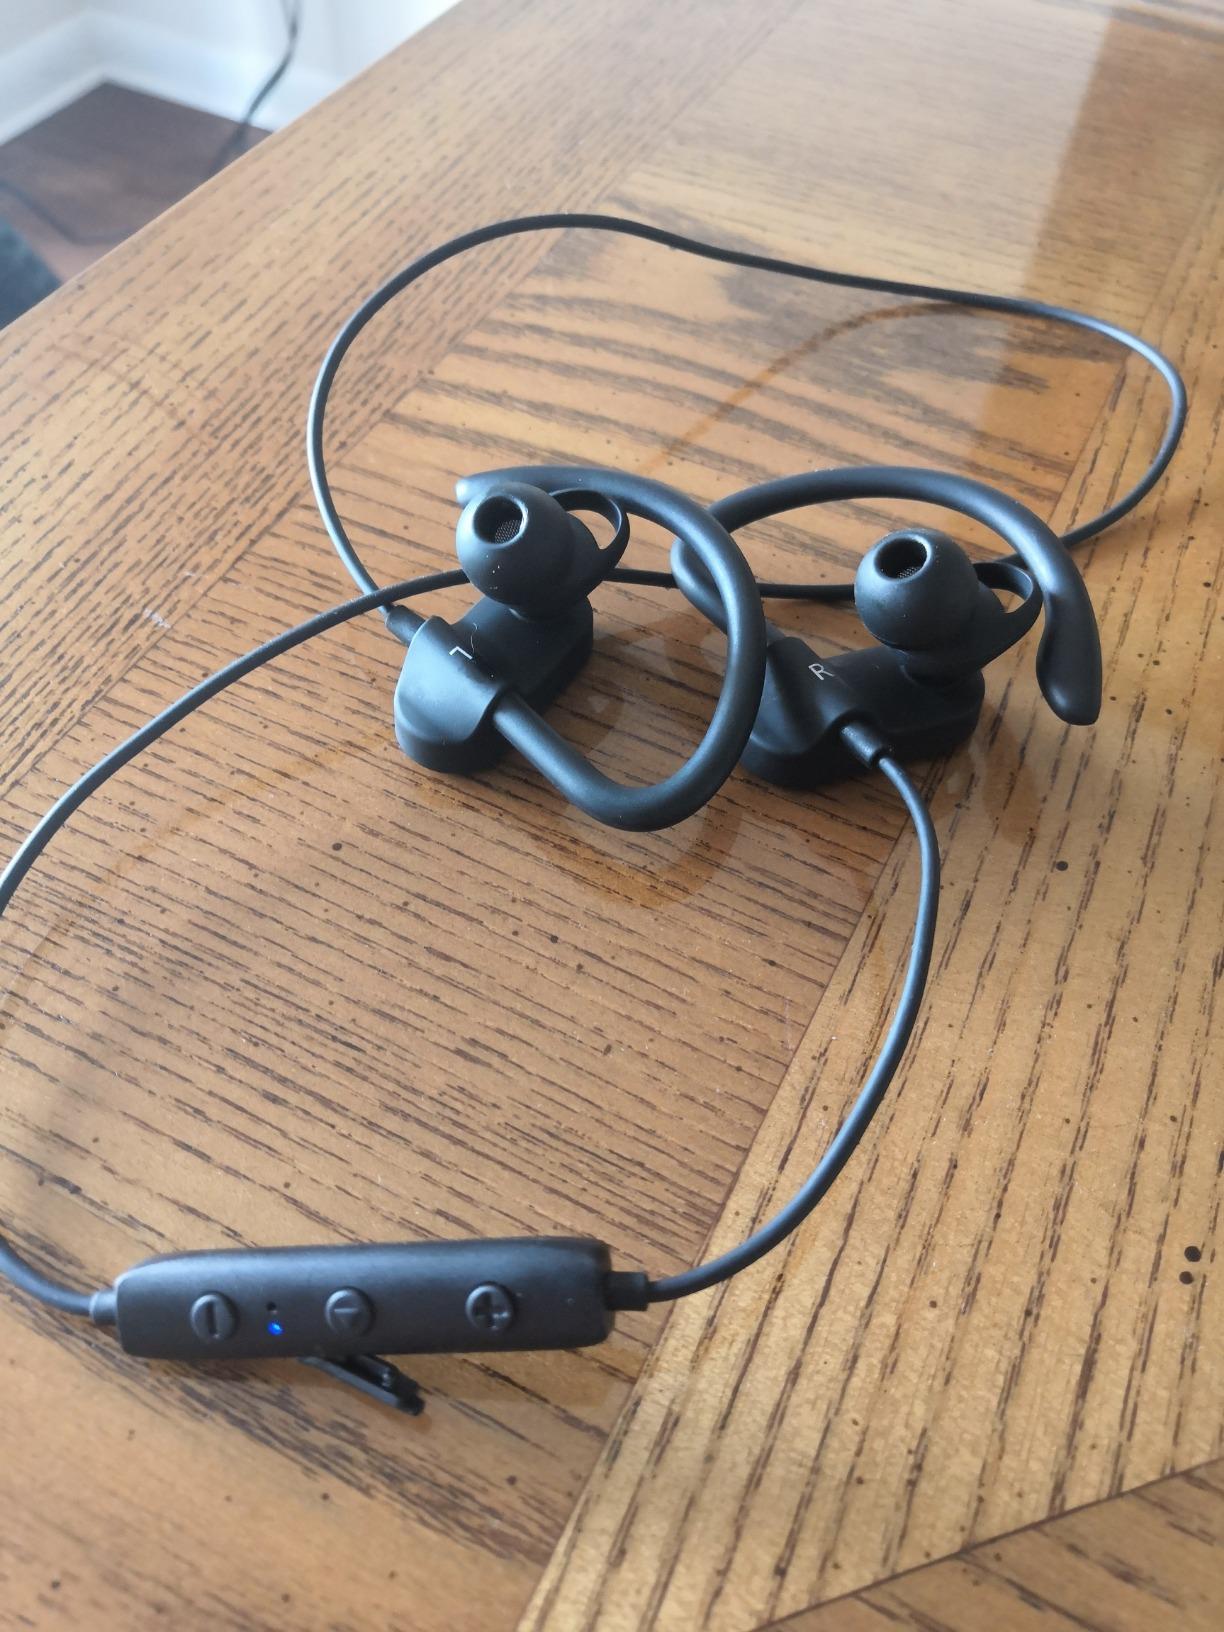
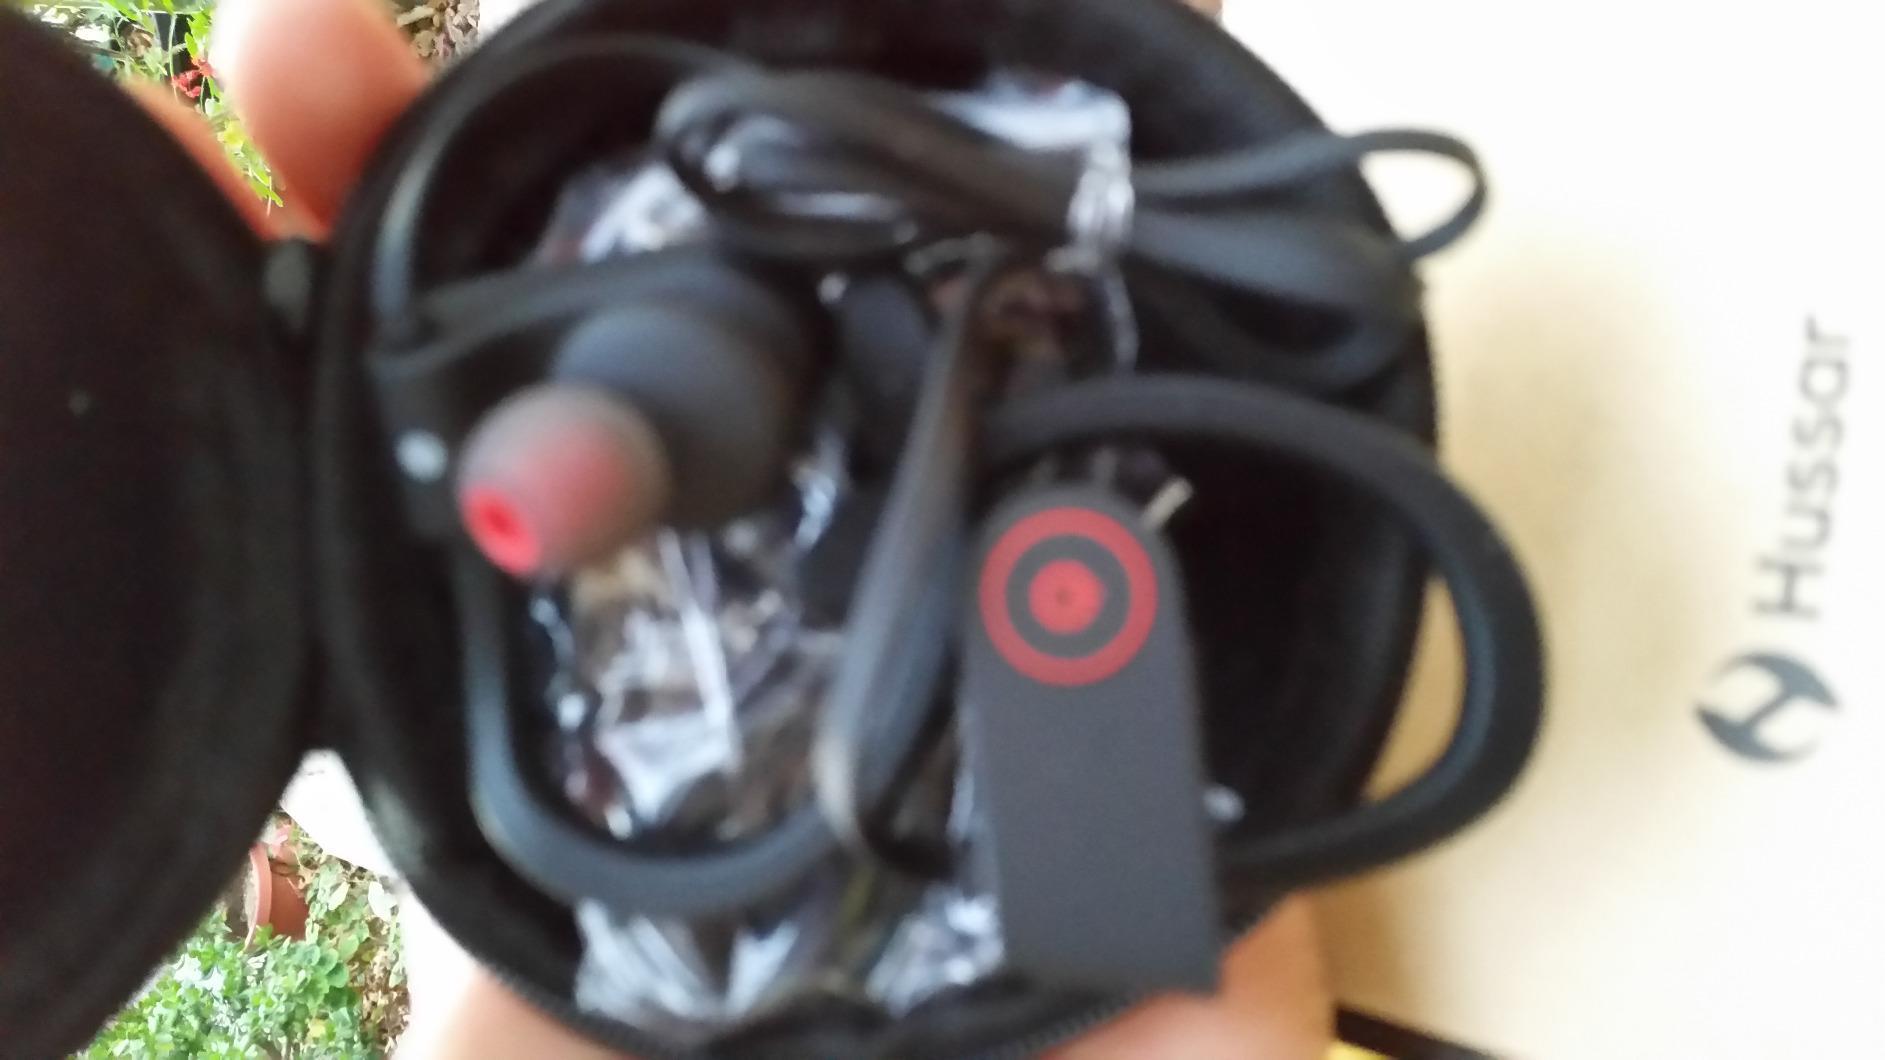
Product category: headphones
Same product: no